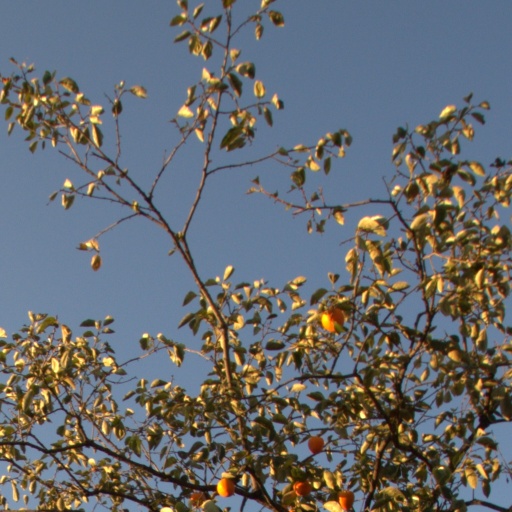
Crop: grape